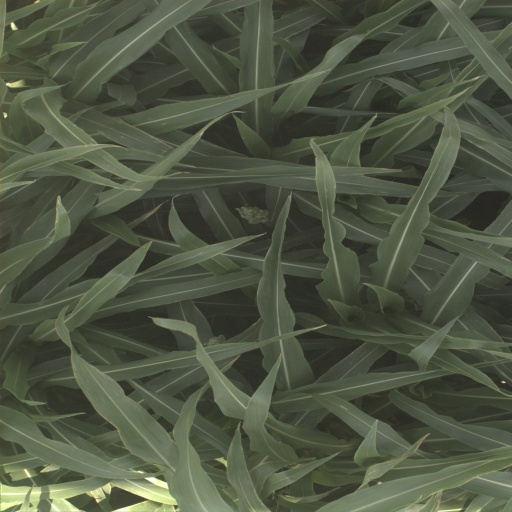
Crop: sorghum